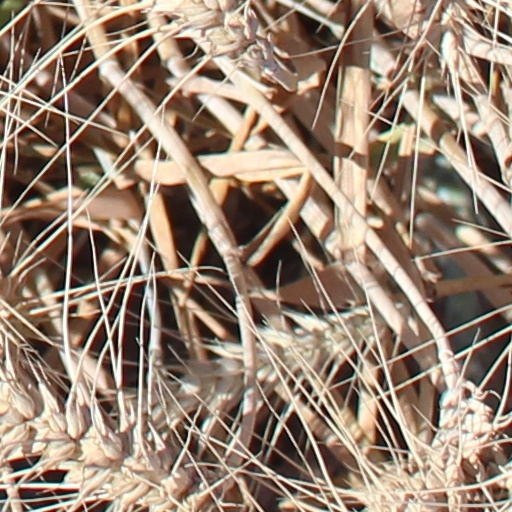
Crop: wheat